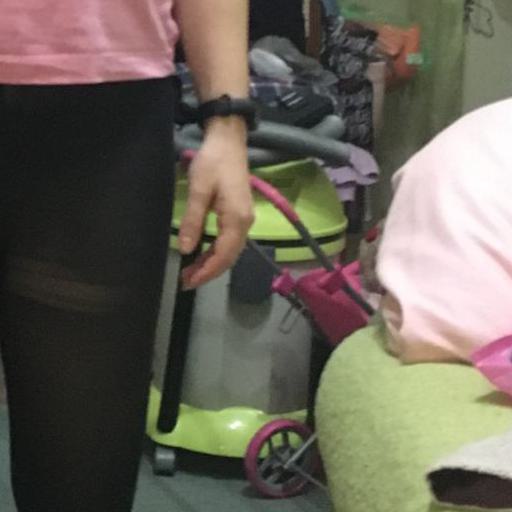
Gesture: no_gesture